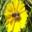
Label: bee